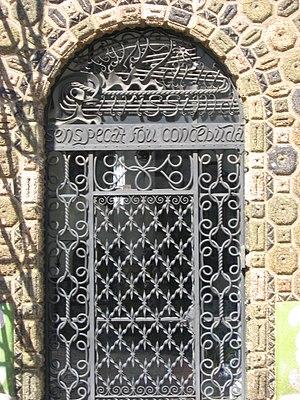
La Torre Bellesguard, officiellement Casa Figueras, est une maison d'architecture moderniste située du 16 au 20 de la rue Bellesguard, dans le quartier Sarrià-Sant Gervasi à Barcelone. Elle fut bâtie entre 1900 et 1909 pour la famille Figueras sur les plans de l'architecte Antoni Gaudí.